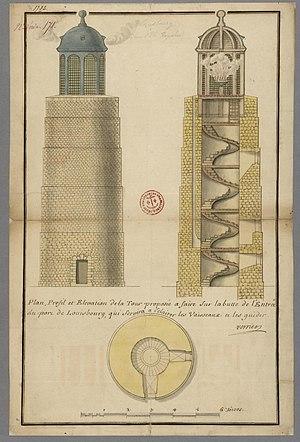
Plan, Profil et Elevation de la Tour propôsée a faire sur la butte de l'Entrée du port de Louisbourg qui servira a eclairer les vaisseaux et les guider.
Le Chameau était une flûte militaire de la Marine royale française, construite et lancée par le maître Étienne Hubac à Brest en 1717-1718. Elle faisait partie de ce petit nombre de bâtiments lancés dans les vingt-cinq premières années du règne de Louis XV, période de paix marquée par de faibles crédits pour la Marine. Le Chameau fut utilisé pendant cinq ans pour assurer les liaisons avec le Canada français. C'était l’un des plus gros navires de transport à fréquenter les eaux du Saint-Laurent. Il se perdit par naufrage près de l’île Royale en 1725, ce qui provoqua d’importantes pertes matérielles et un deuil considérable à Québec. L’épave, retrouvée dans les années 1960, a livré un gros trésor numéraire et nombre d’objets dont certains sont exposés au Musée maritime de Louisbourg et à celui d’Halifax. Une vente aux enchères, organisée à New York en 1971, permit aux numismates de faire l’acquisition des monnaies d’or et d’argent les mieux conservées.
Louisbourg est une ancienne ville de l’Île Royale. Fondée en 1713, la ville est ensuite choisie par le gouvernement français pour y bâtir une grande forteresse chargée de défendre l'entrée du Canada par le fleuve Saint-Laurent. La place connait une certaine prospérité, mais elle est perçue comme une grave menace pour la sécurité de la Nouvelle-Angleterre. Prise une première fois en 1745, elle est rendue à la France en 1748, avant d'être définitivement ruinée lors de la guerre de Sept Ans, en 1758. Elle cesse d'exister en tant qu'entité autonome en 1760, pour ensuite renaître huit ans plus tard sous l'appellation anglicisée de Louisburg. Laissée pendant des décennies à l'état de ruine, la forteresse est restaurée depuis les années 1960 pour développer le tourisme dans la région.